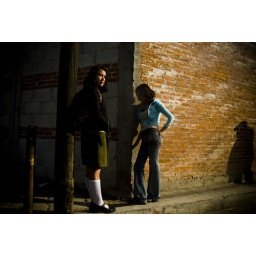
Two school girls waiting for the bus in a small town somewhere between D.F. and Oaxaca.